Tilbury Band

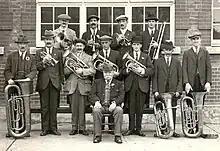
Tilbury Railwaymens Band, circa 1919

On 28 May 1919 a meeting of the Tilbury Branch of the National Union of Railwaymen was held. At this meeting it was proposed and agreed to form a brass band. By 1 July the Tilbury Railwaymen's Band had called its first meeting and two delegates were appointed to travel to Shoeburyness (near Southend-on-Sea) to view a set of 24 instruments. On the next meeting night 47 members were in attendance. As only one bandsman (Mr H. Jones) could play an instrument he was appointed as Band Master. As candidates stepped forward for instruments it was discovered that 30 wanted to play the big drum.